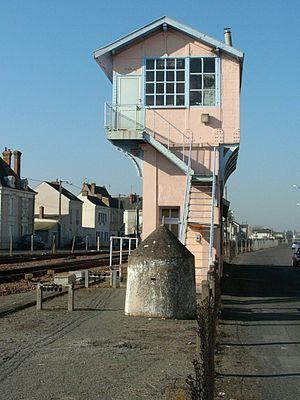
Poste d'aiguillage près de la gare des chemins de fer Thouars Deux-Sèvres France
Thouars est une commune du Centre-Ouest de la France située dans le département des Deux-Sèvres en région Nouvelle-Aquitaine. Ses habitants sont appelés les Thouarsais.